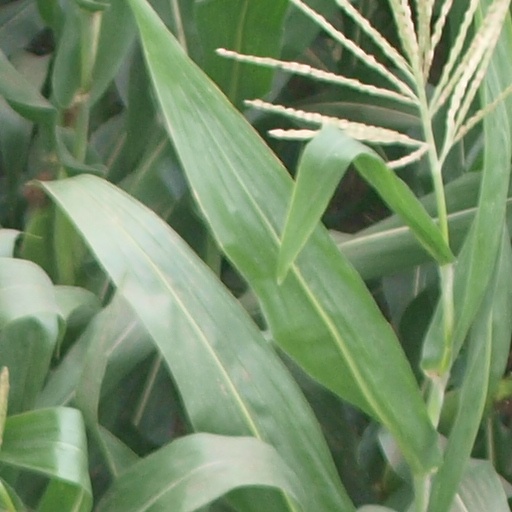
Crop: maize; corn